Mo-Do

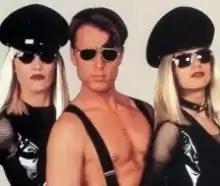

Fabio Frittelli (24 July 1966 – 6 February 2013), better known by his pseudonym Mo-Do, was an Italian musician. Mo-Do appeared in the 1990s as an Italian electronic music act. Although Mo-Do was Italian, his songs were in German.